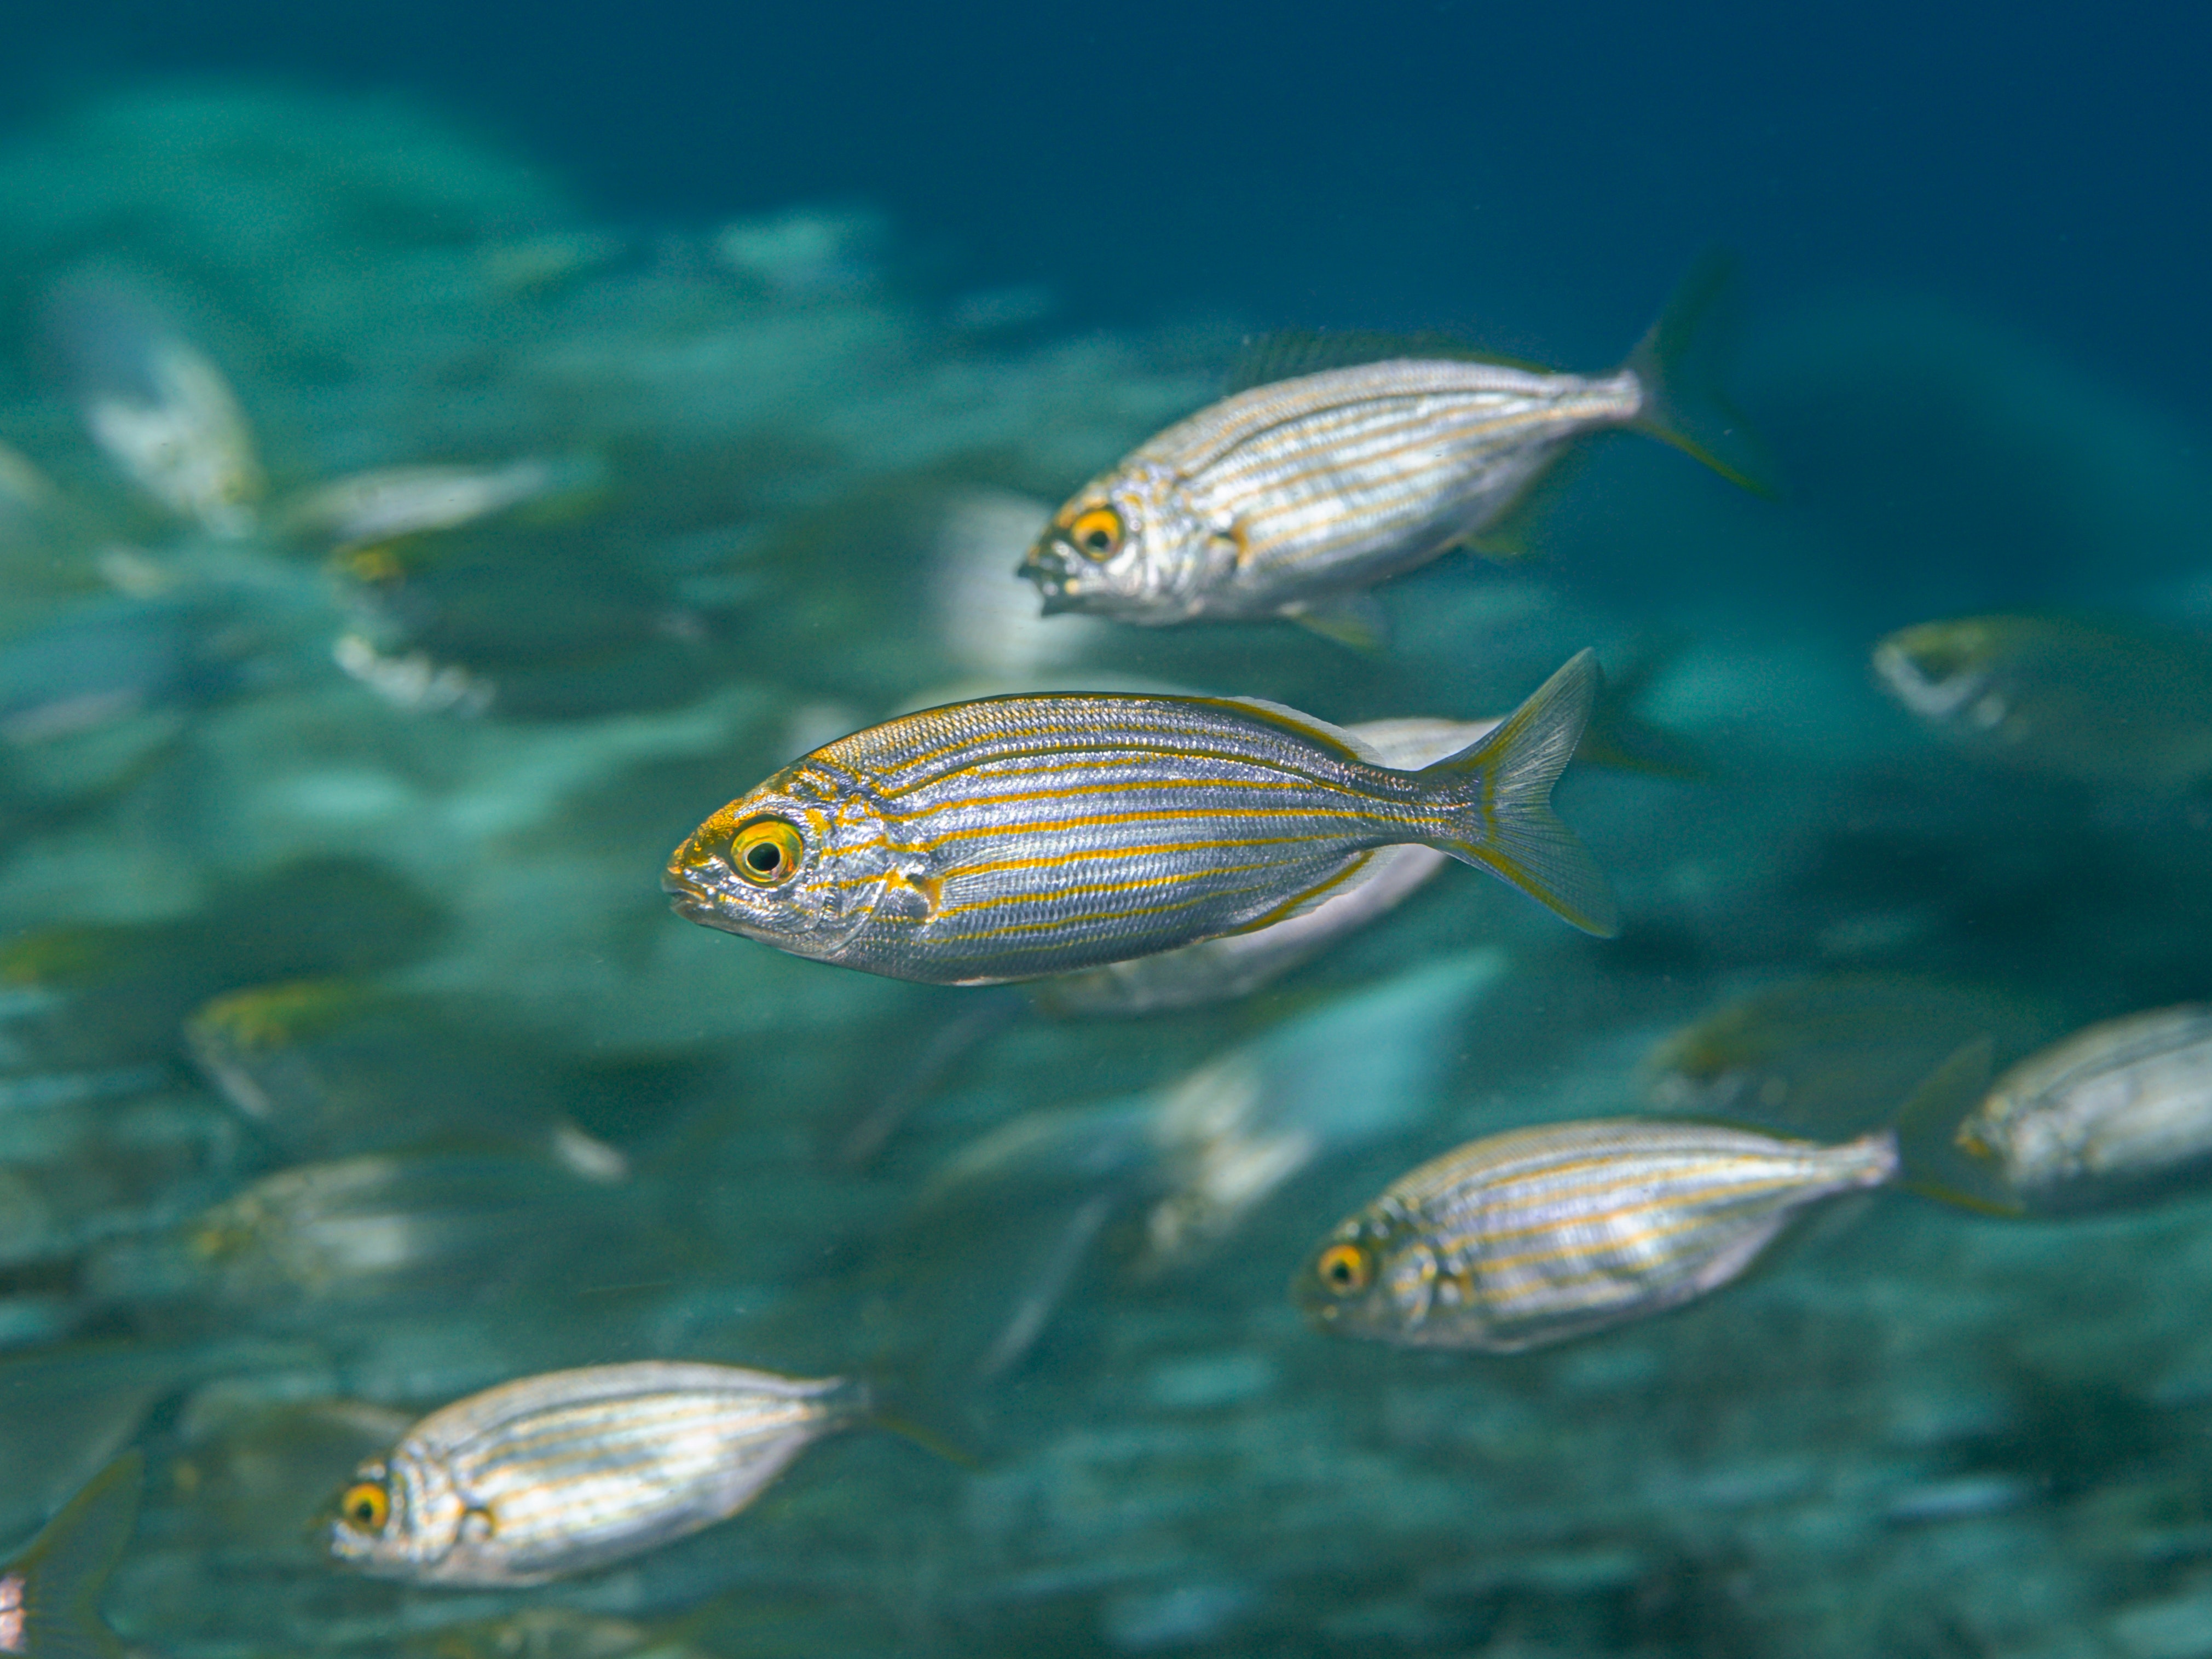
natural, water, fin, liquid, fluid, underwater, organism, fish, marine biology, aqua, reef, electric blue, aquarium, coral reef, science, wildlife, invertebrate, ocean, seafood, glass, bony fish, coral reef fish, coral, pattern, feeder fish